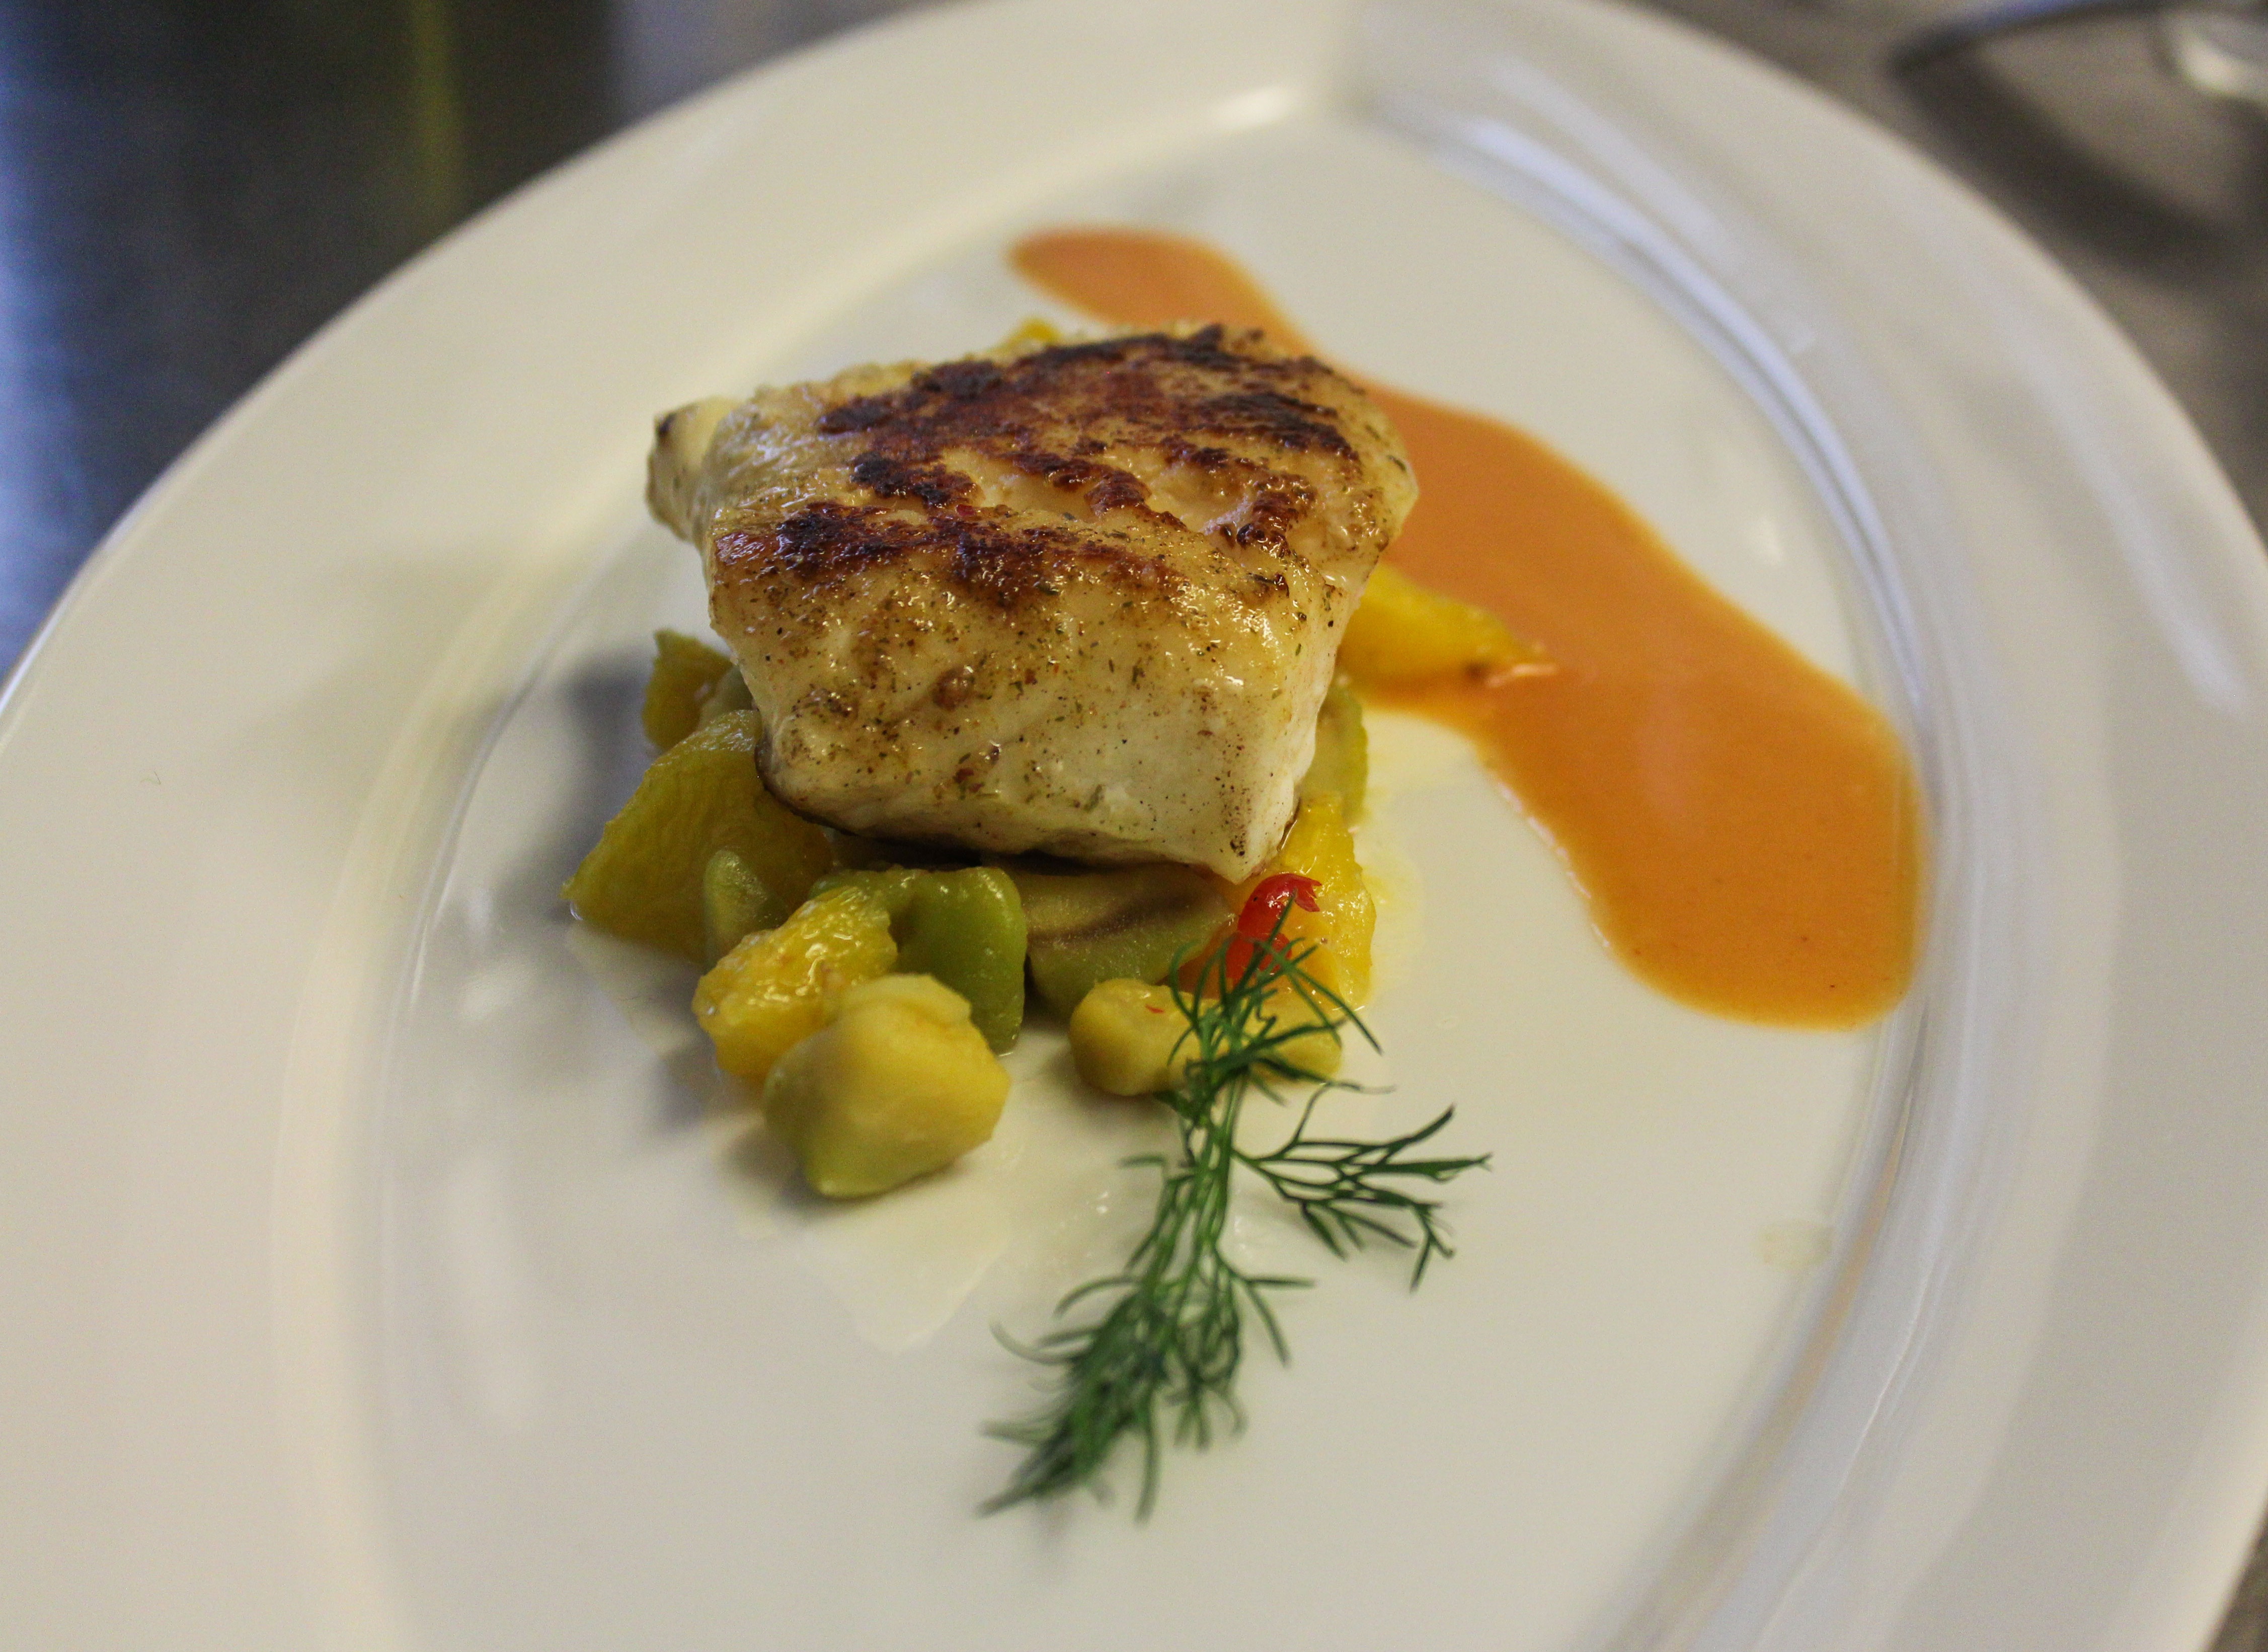
restaurant, dish, meal, food, produce, vegetable, plate, fish, breakfast, gourmet, eat, meat, cuisine, delicious, nutrition, dinner, court, enjoy, gastronomy, benefit from, flowering plant, cod, between input